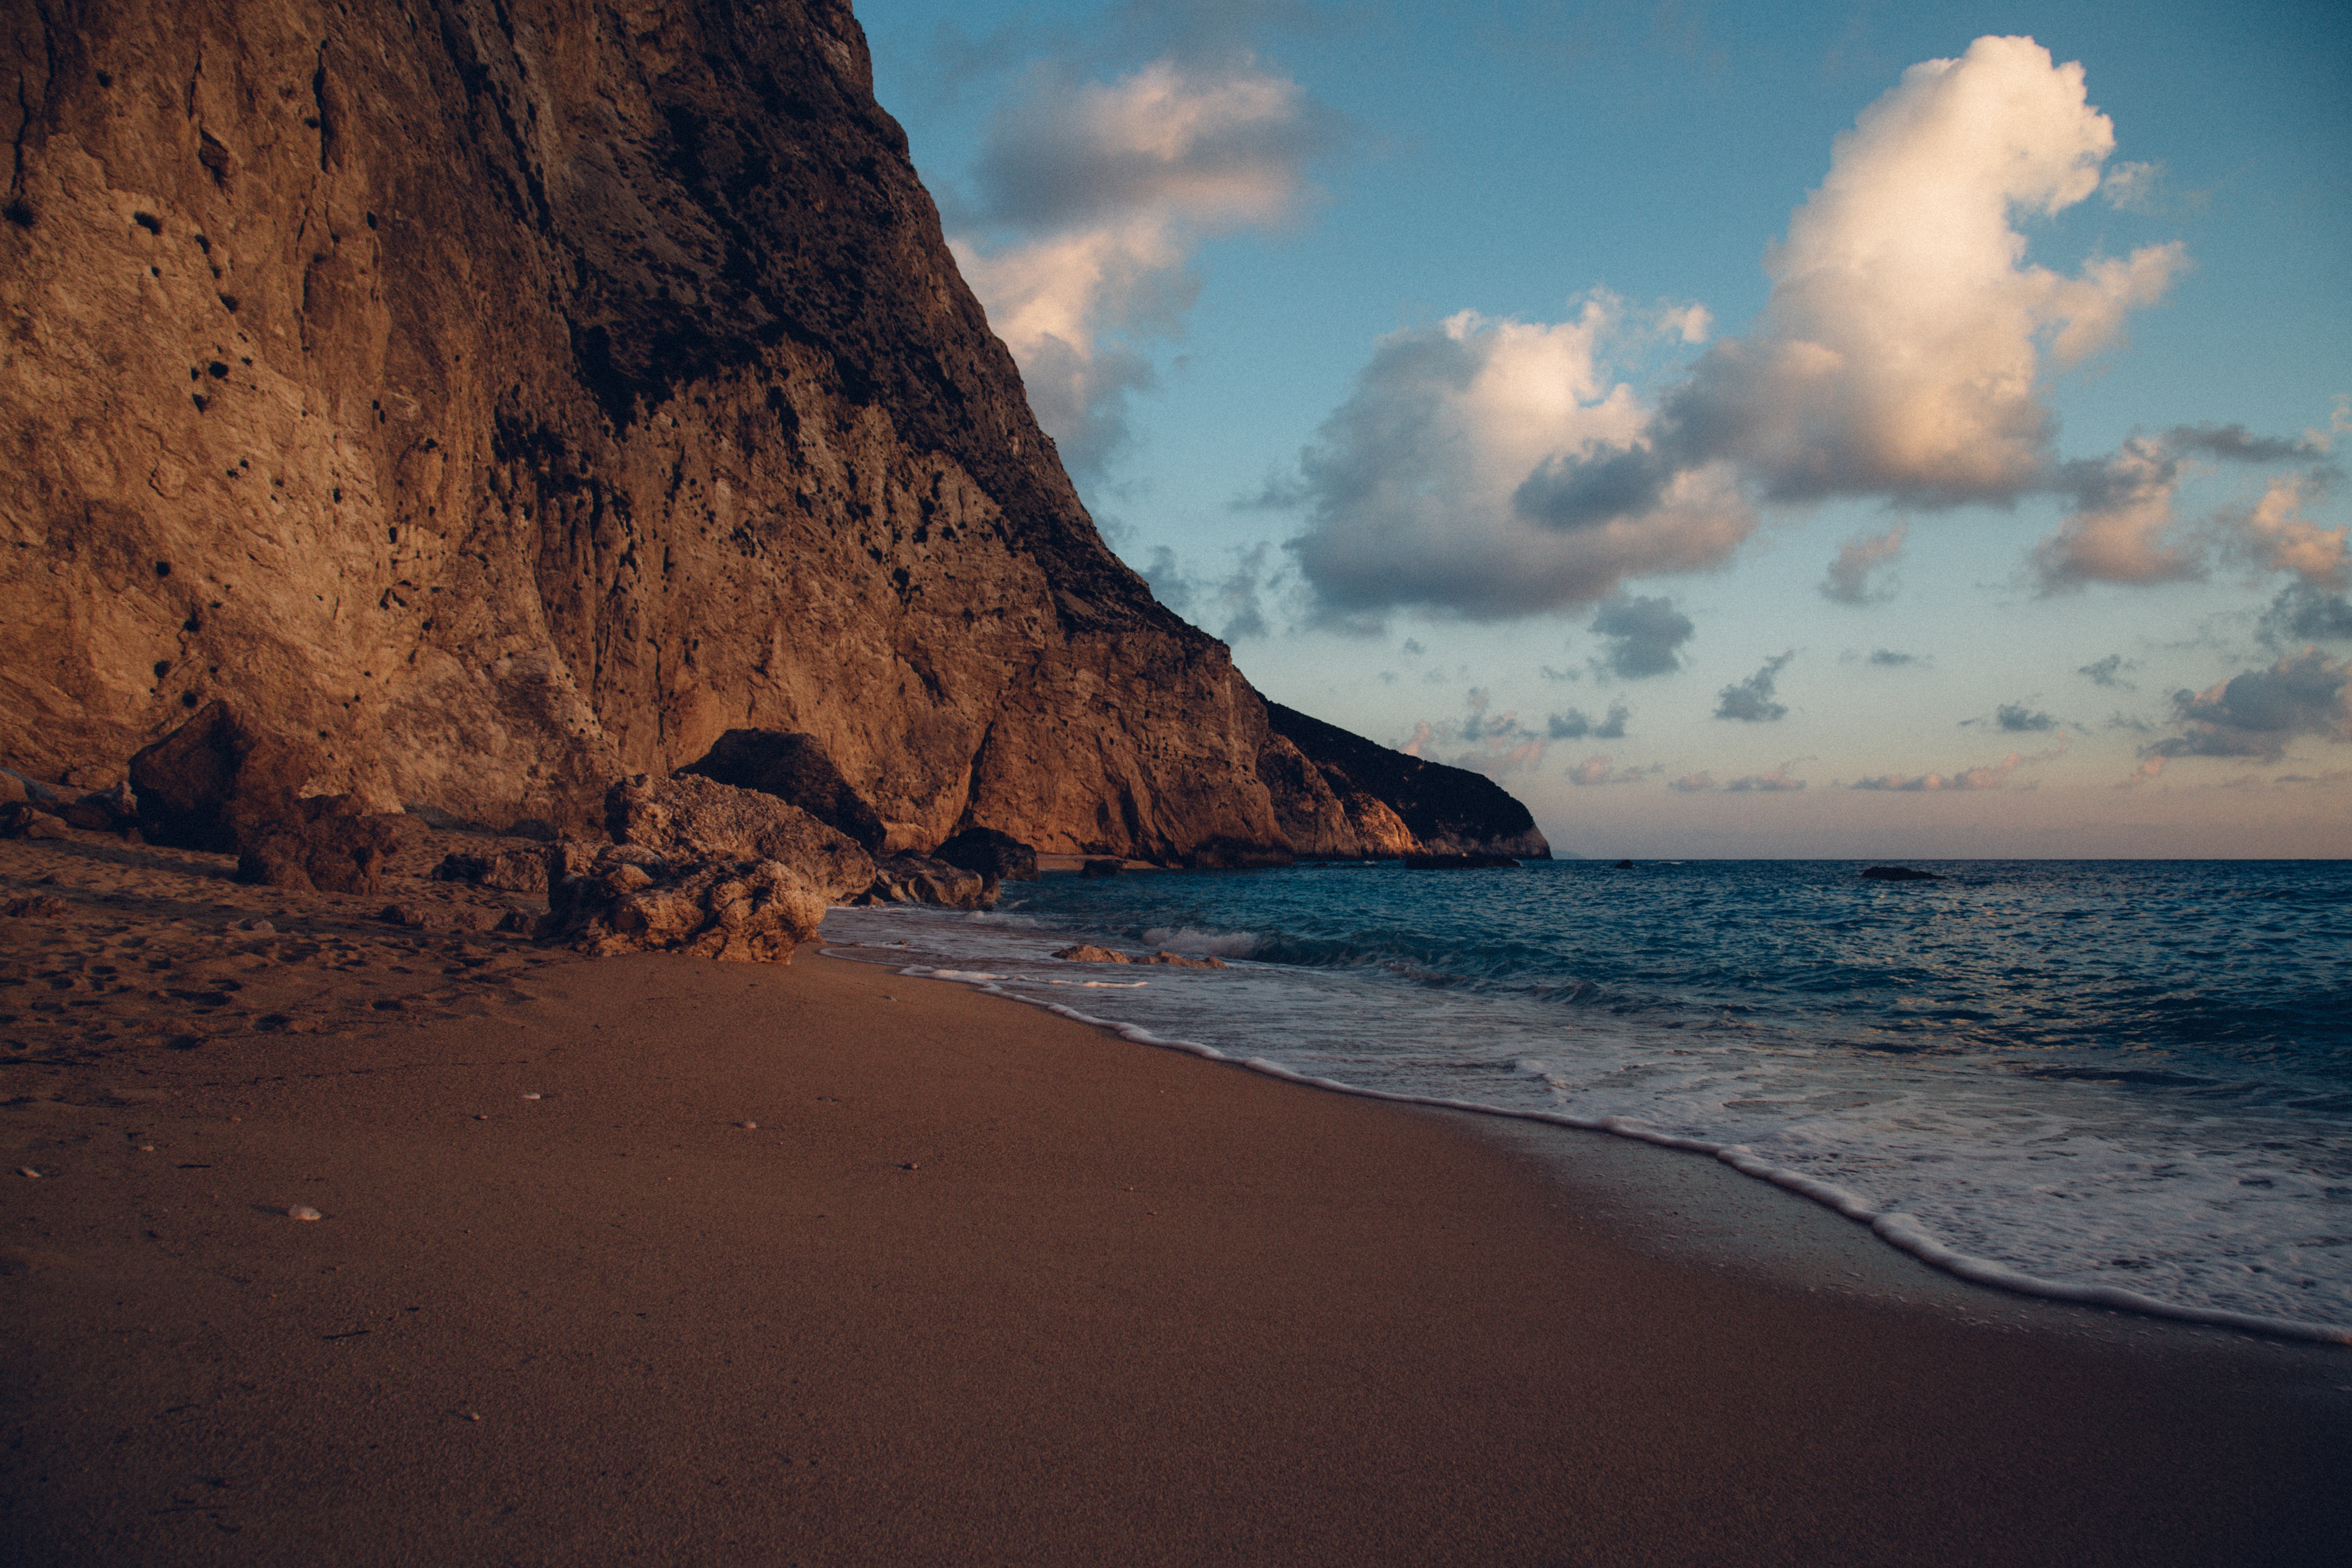
beach, sea, coast, water, nature, sand, rock, ocean, horizon, mountain, cloud, sky, sunset, shore, wave, dawn, cliff, dusk, seascape, bay, seashore, terrain, material, body of water, rocks, waves, cape, landform, geographical feature, wind wave